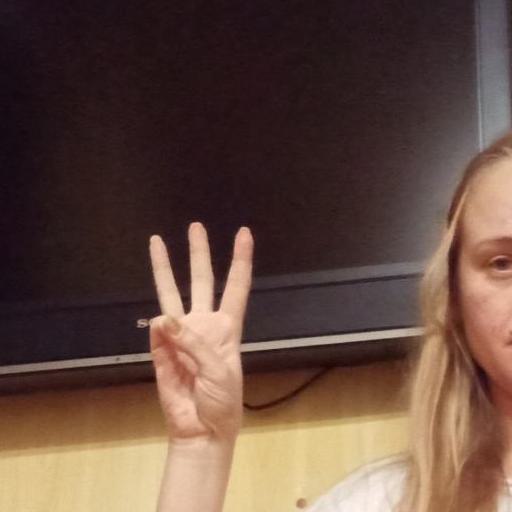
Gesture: three